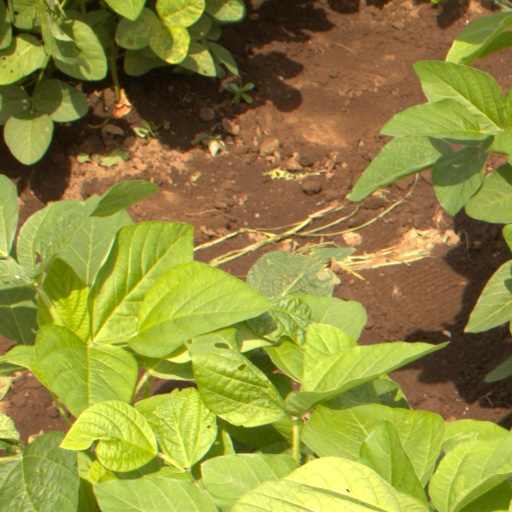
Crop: soybean